Beaumont, Texas

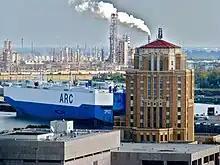
Refineries, Port of Beaumont and the Jefferson County Courthouse

The city of Beaumont and its metropolitan statistical area have experienced slight population decline and stagnation since 2015's census estimates, while modest increases in population have assisted in the area's demographic sustainment. Similar to its population fluctuations from 1980 to 1990, Beaumont's population has shifted from roughly 115,000 to 118,000 residents from the 2020 and 2010 United States census. According to the 2010 United States census there were 118,296 people, 45,648 households, and 28,859 families residing in the city limits. Per the 2020 United States census, its population slightly declined to 115,282 residents. In 2010, Beaumont's population density was . Housing units were at an average density of .